Mosswood Park

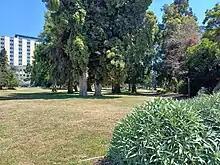
Mosswood Park

Mosswood Park is a public park in Oakland, California, located on W MacArthur Boulevard between Webster Street and Broadway. Managed by the City of Oakland's Department of Parks and Recreation, it contains a community recreation center as well as extensive grassy lawns, picnic areas, children's play equipment, dog runs, tennis and basketball courts, and baseball fields.